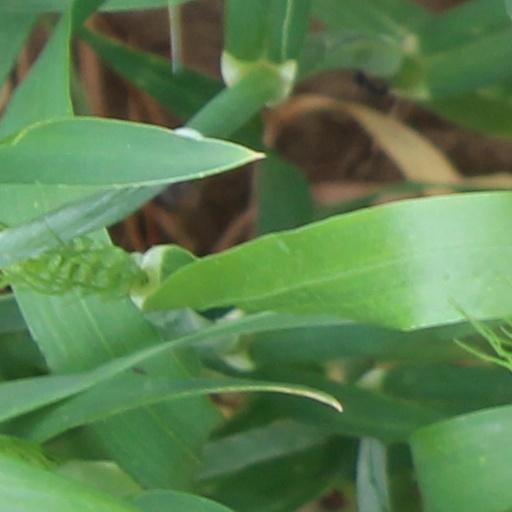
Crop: wheat